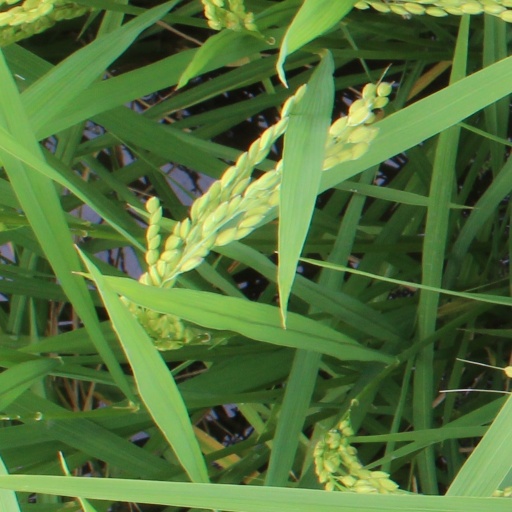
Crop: rice